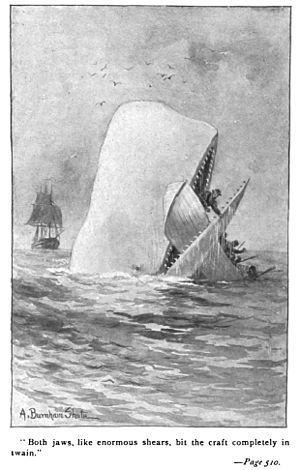
Au cœur de l'océan est un film américain réalisé par Ron Howard, sorti en 2015.
La Vie aquatique, film américain sorti en 2004, est le quatrième long-métrage réalisé par Wes Anderson. Il est dédié à l'océanographe français Jacques-Yves Cousteau et s'inspire librement de sa vie sur un ton parodique. Le film est une comédie dramatique qui, sous un aspect fantaisiste, aborde des thèmes forts comme la famille, le deuil, la vengeance, l'angoisse de vieillir ou l'échec.
Le grand cachalot, communément appelé cachalot et parfois cachalot macrocéphale, est une espèce de cétacés à dents de la famille des physétéridés et unique représentant actuel de son genre, Physeter. Il est l'une des trois espèces encore vivantes de sa super-famille, avec le cachalot pygmée et le cachalot nain. Il a une répartition cosmopolite, fréquentant tous les océans et une grande majorité des mers du monde. Cependant, seuls les mâles se risquent dans les eaux arctiques et antarctiques, les femelles restant avec leurs jeunes dans les eaux plus chaudes.
La culture de la Nouvelle-Angleterre repose sur un patrimoine et une culture partagés façonnés principalement par ses peuples autochtones, ses premiers colons anglais et des vagues d'immigration provenant d'Europe, d'Asie, d'Afrique et des Amériques. Contrairement aux autres régions américaines, bon nombre des premiers colons puritains de la Nouvelle-Angleterre sont venus de l'est de l'Angleterre, contribuant ainsi aux accents distinctifs, aux aliments, aux coutumes et aux structures sociales de la Nouvelle-Angleterre.
Moby Dick est un roman de l'écrivain américain Herman Melville paru en 1851, dont le titre provient du surnom donné à un grand cachalot blanc au centre de l'intrigue.